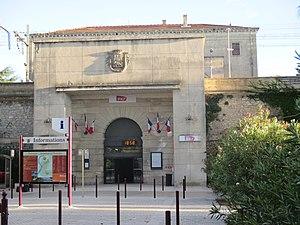
La gare de Tarascon, également appelée gare de Tarascon-sur-Rhône, est une gare ferroviaire française située sur le territoire de la commune de Tarascon, dans le département des Bouches-du-Rhône, en région Provence-Alpes-Côte d'Azur.